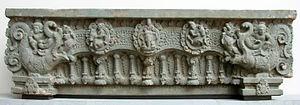
Linteau. Provenance: Cambodge, province de Kompong Thom, Sambor Prei Kuk S7. Style de Sambor Prei Kuk. 1ère moitié du 7ème siècle. Au centre: Indra, dieu de l'orage et gardien de l'Est, chevauchant l'éléphant Airavana
L'architecture khmère est un style très spécifique de construction propre à l'Empire khmer, inspiré des édifices religieux hindouistes de l'Inde et qui affirma le caractère sacré du pouvoir des rois khmers déifiés par des temples gigantesques. Le site le plus connu est celui d'Angkor au Cambodge.
L'expression Style de Sambor, ou Style de Sambor Prei Kuk, désigne une des premières périodes de l'art khmer d'Asie du Sud-Est, à l'époque du royaume du Chenla. Ce style tire son nom du complexe de Sambor Prei Kuk, premier grand ensemble architectural khmer, composé de tours-sanctuaires réunies dans une enceinte, et qui date du début du VIIᵉ siècle. On considère qu'il se termine vers 635 ou 650.